Khalifeh Soltan

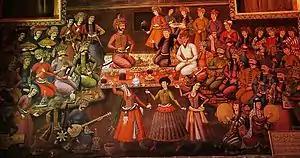
The court of Shah Abbas II (r. 1642–1666).

Khalifeh Soltan's actions during his second term as grand vizier are much better described and unveils a complex identity. Committing up to his notoriety as a dedicated man and a cleric, he started his second term with an operation countering "sinful behaviour", which targeted betting, prostitution, and wine drinking-activities that were normal in coffee houses and taverns. The operation was mainly aimed against well-known forms of Sufism, but did not stop Khalifeh Soltan from showing (more virtuous) mystical tendencies, or from becoming one of Abbas II's close companions after the shah started drinking in 1649/50. The contemporary Persian historian Nasrabadi implies that Khalifeh Soltan was forced to drink against his will by the shah, which is probable. A year earlier (1648), Khalifeh Soltan had accompanied Abbas II during his expedition against the Mughals, which ended in a victory for the Safavids, who managed to capture Bost and Qandahar.